Controlled-access highway

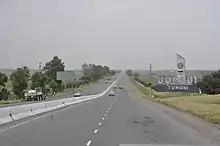
M39 Highway near Jomboy

, generally known as , make up the majority of controlled-access highways in Japan. The network boasts an uninterrupted link between Aomori Prefecture at the northern part of Honshū and Kagoshima Prefecture at the southern part of Kyūshū, linking Shikoku as well. Additional expressways serve travellers in Hokkaidō and on Okinawa Island, although those are not connected to the Honshū-Kyūshū-Shikoku grid. Expressways have a combined length of .